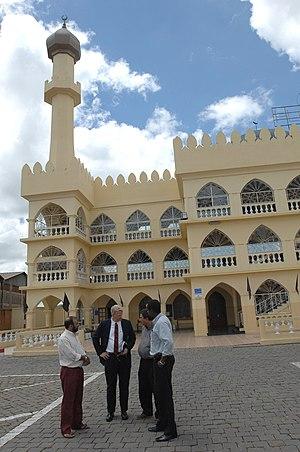
L'islam est établi à Madagascar depuis l'apparition de l'islam au VIIᵉ siècle. Il a contribué de manière significative à forger l'identité malgache. Une étude réalisée par le Pew Research Center en 2010 indiquait une proportion de 1,1 % de musulmans. Aujourd'hui elle représente 15% avec quelque 160.000 malgaches fraîchement convertis à l’islam pour la seule année 2013.